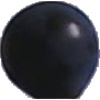
Label: blue_grape